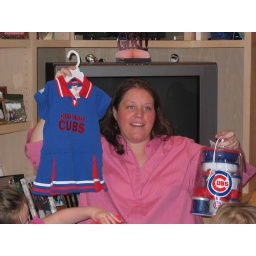
These would be from Lori!! Go Cubbies!! There were Cubs bottles and a pacifier in the bag as well.